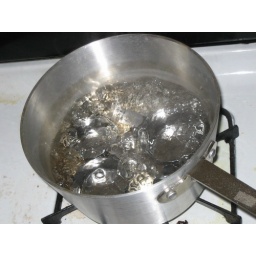
The photo doesn't do justice to how cool the boiling water over measuring cups looked.